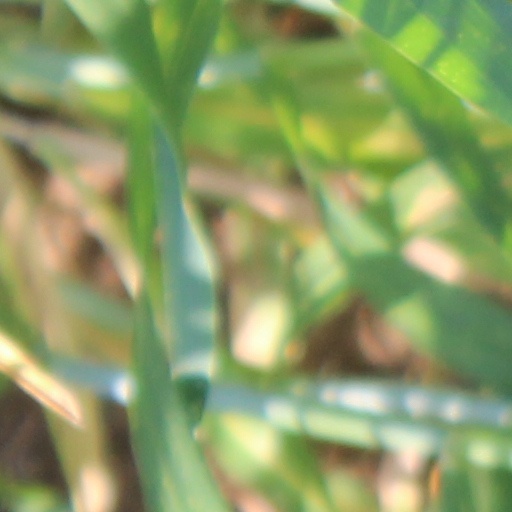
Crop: wheat